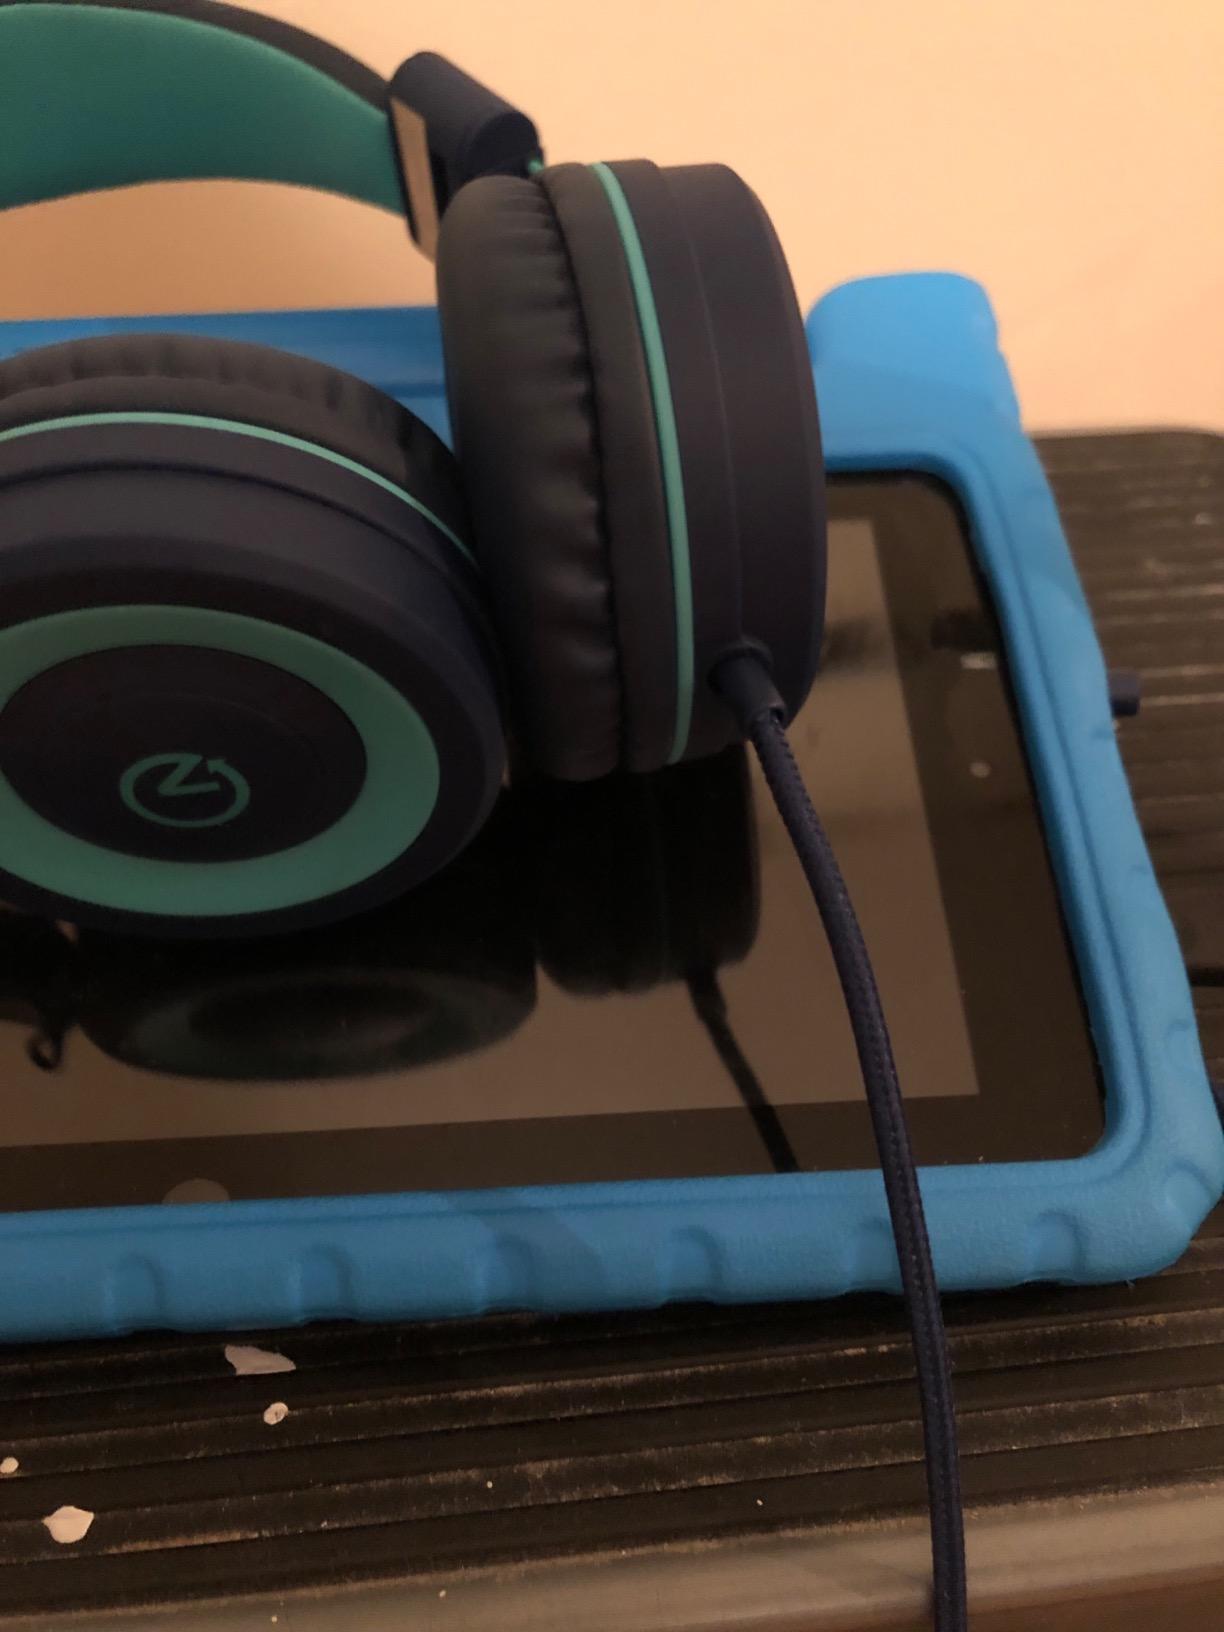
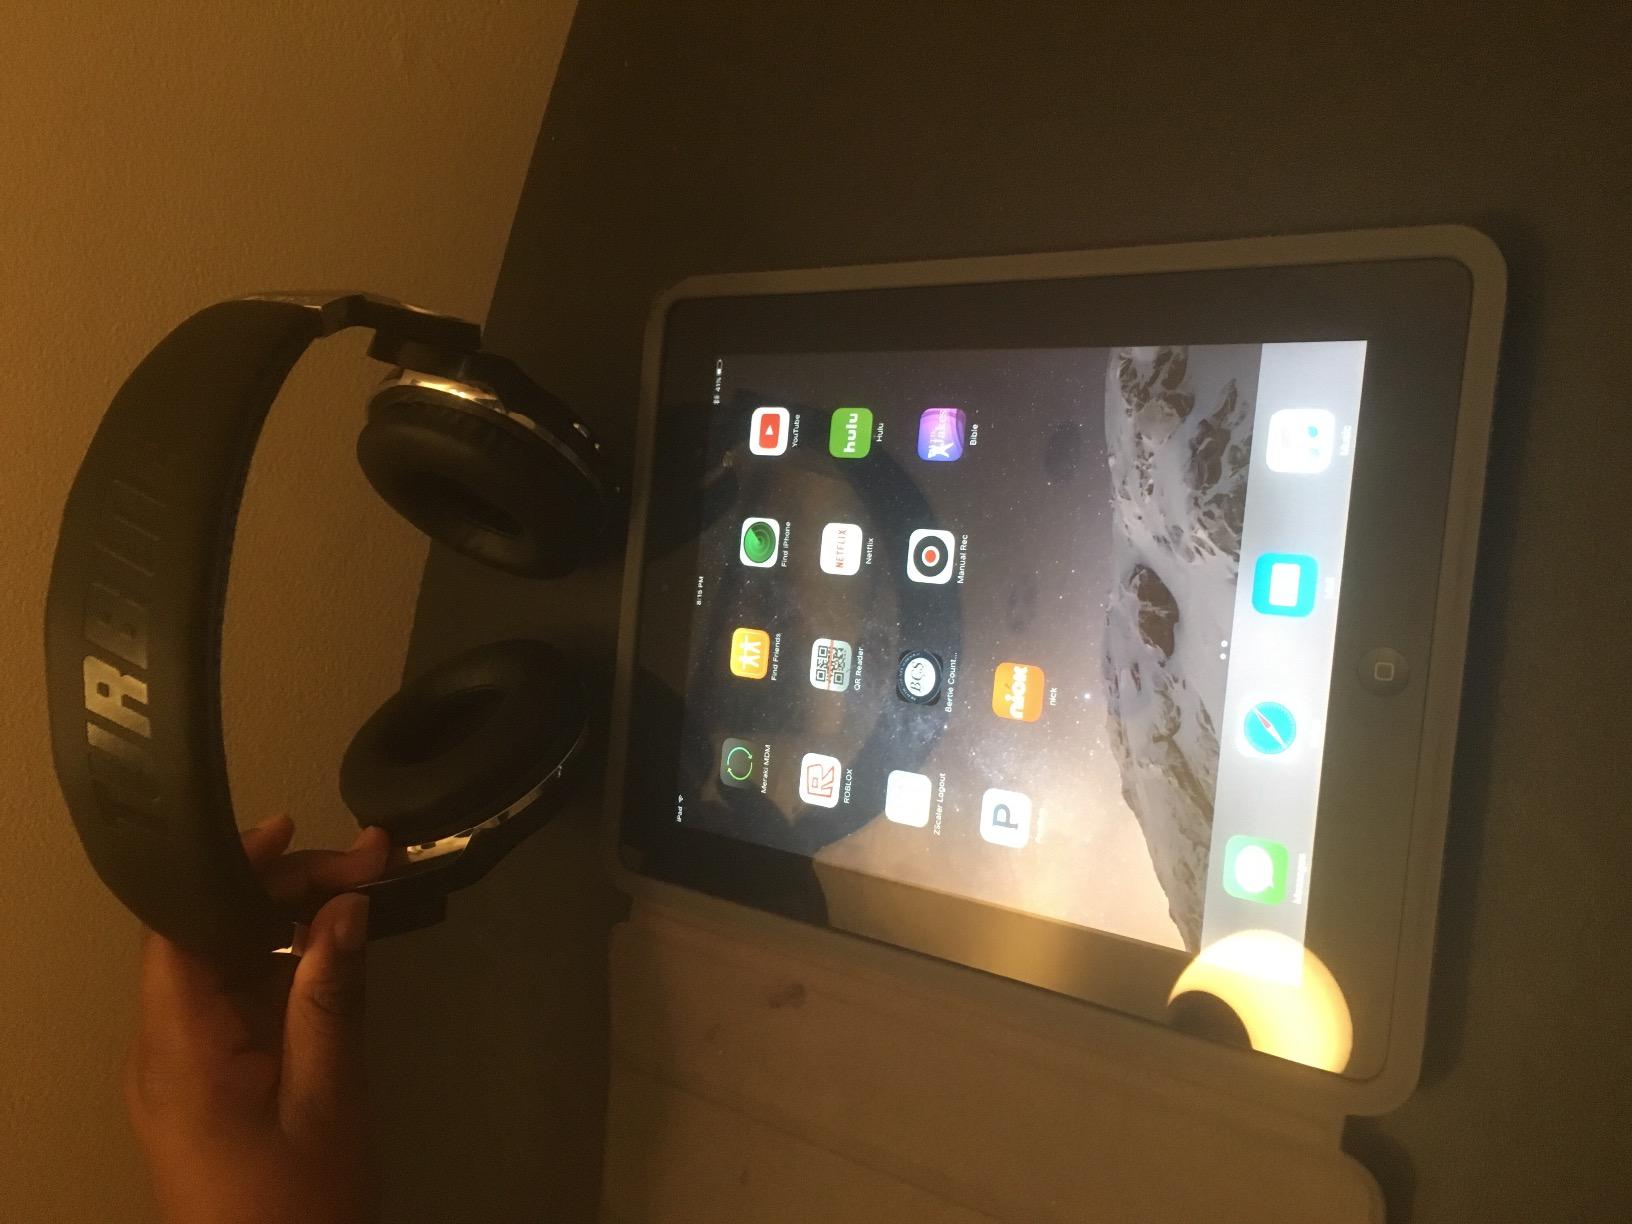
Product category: headphones
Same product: no